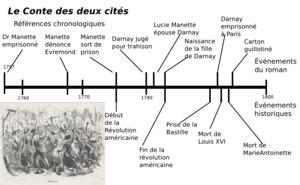
Frise chronologique pour Le Conte des deux cités
Le Conte de deux cités, parfois intitulé en français Le Conte de deux villes ou Paris et Londres en 1793, est un roman de Charles Dickens publié en feuilleton hebdomadaire du 30 avril au 25 novembre 1859 dans la revue All the Year Round que Dickens vient de fonder ; dans le même temps, il paraît en fascicules mensuels avec des illustrations de Phiz, et aux États-Unis dans Harper's Weekly, mais avec un léger décalage.